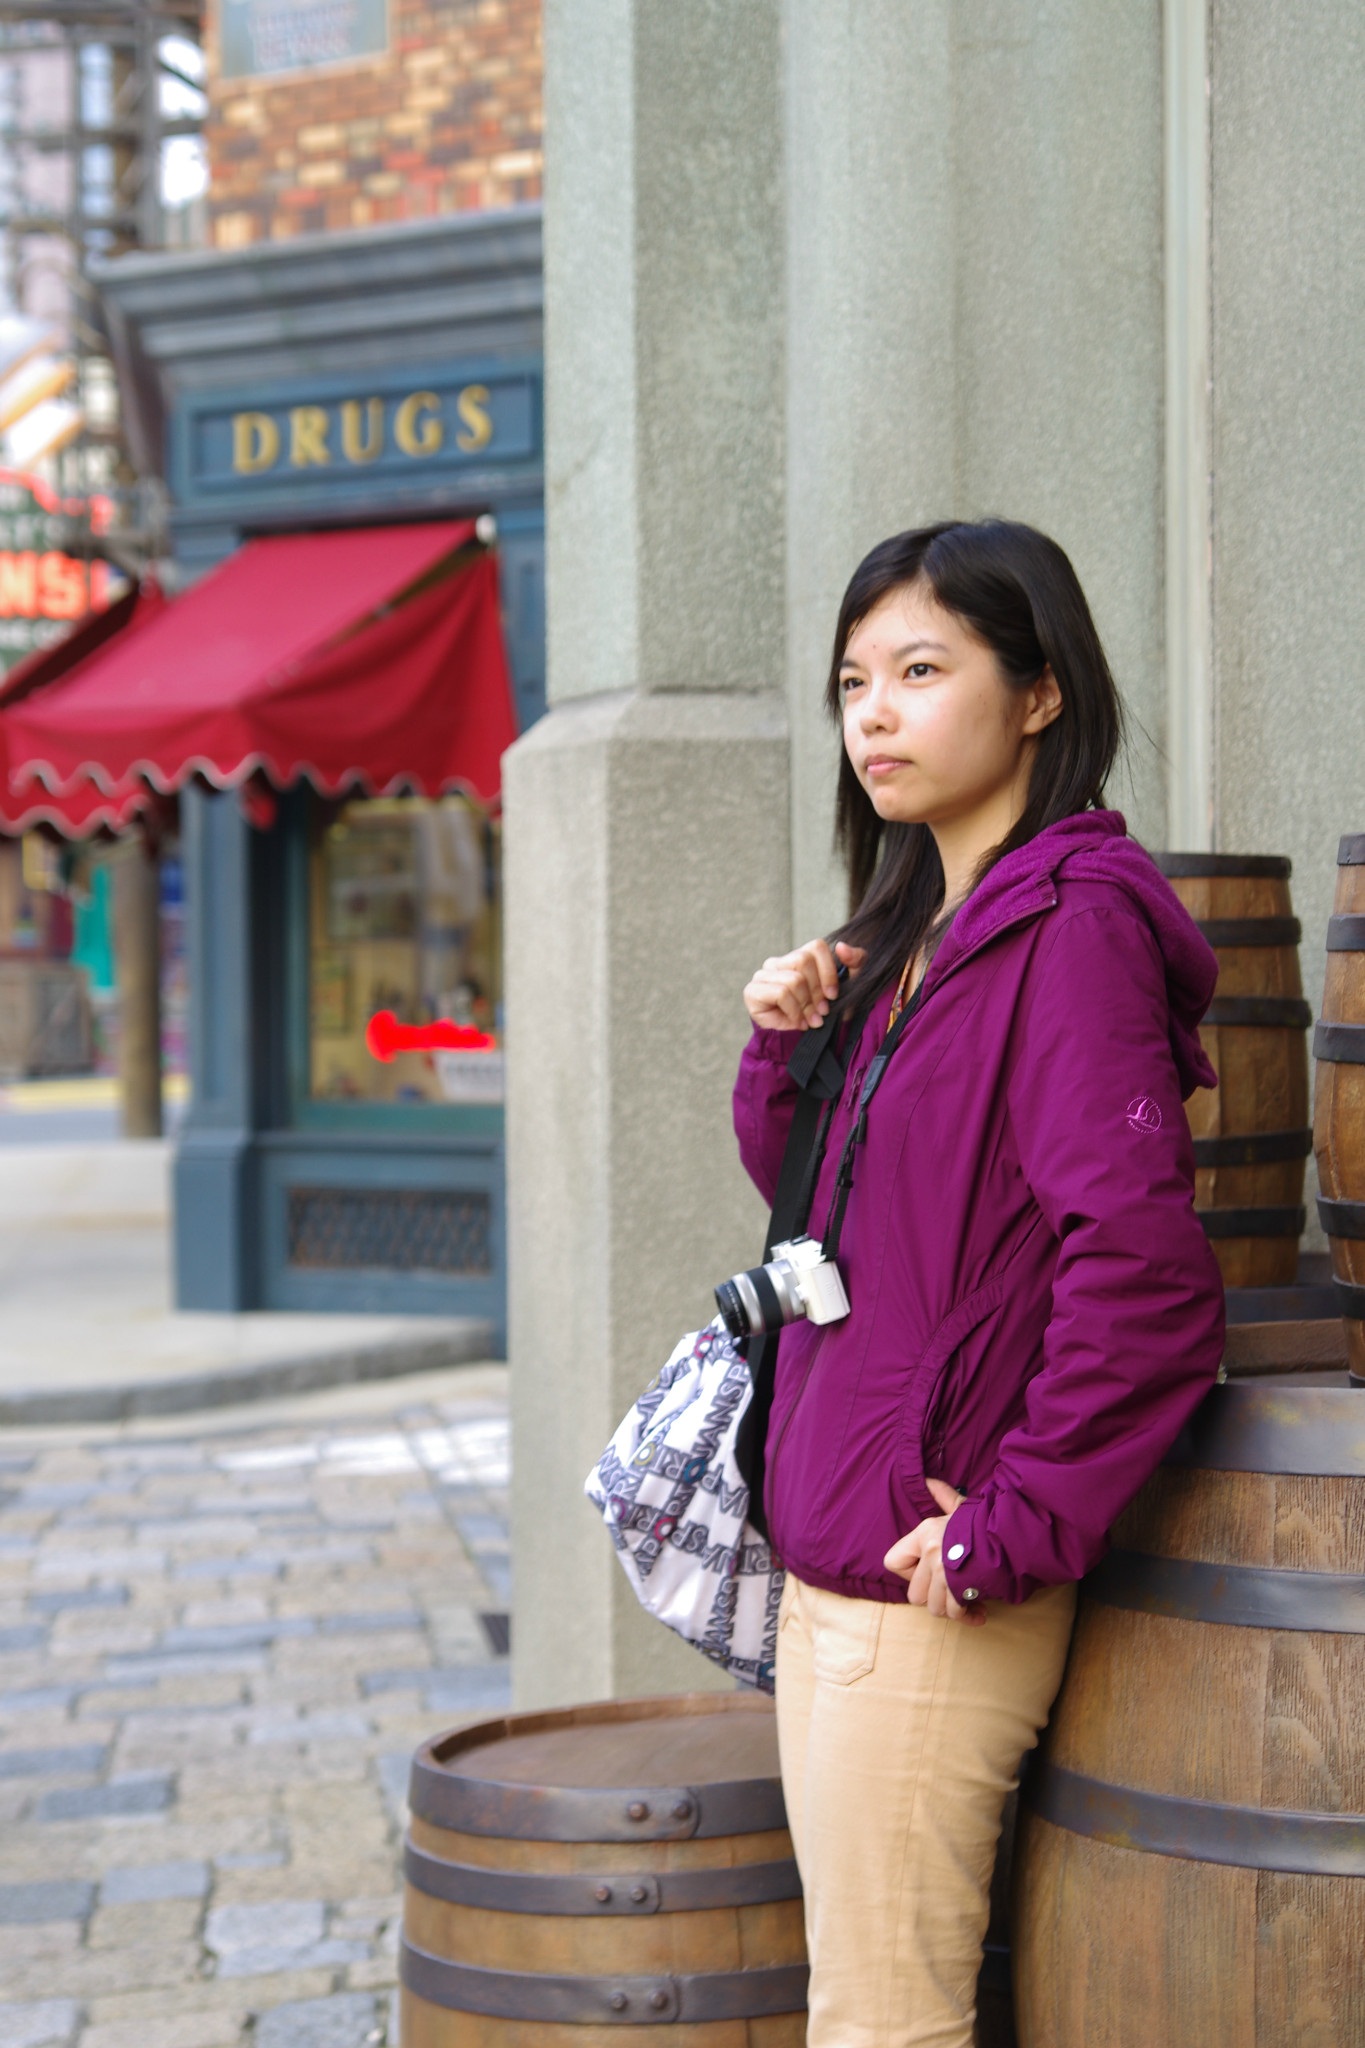
woman, street, spring, red, color, asia, fashion, clothing, japan, outerwear, disney, dress, tokyo, snapshot, beauty, photo shoot